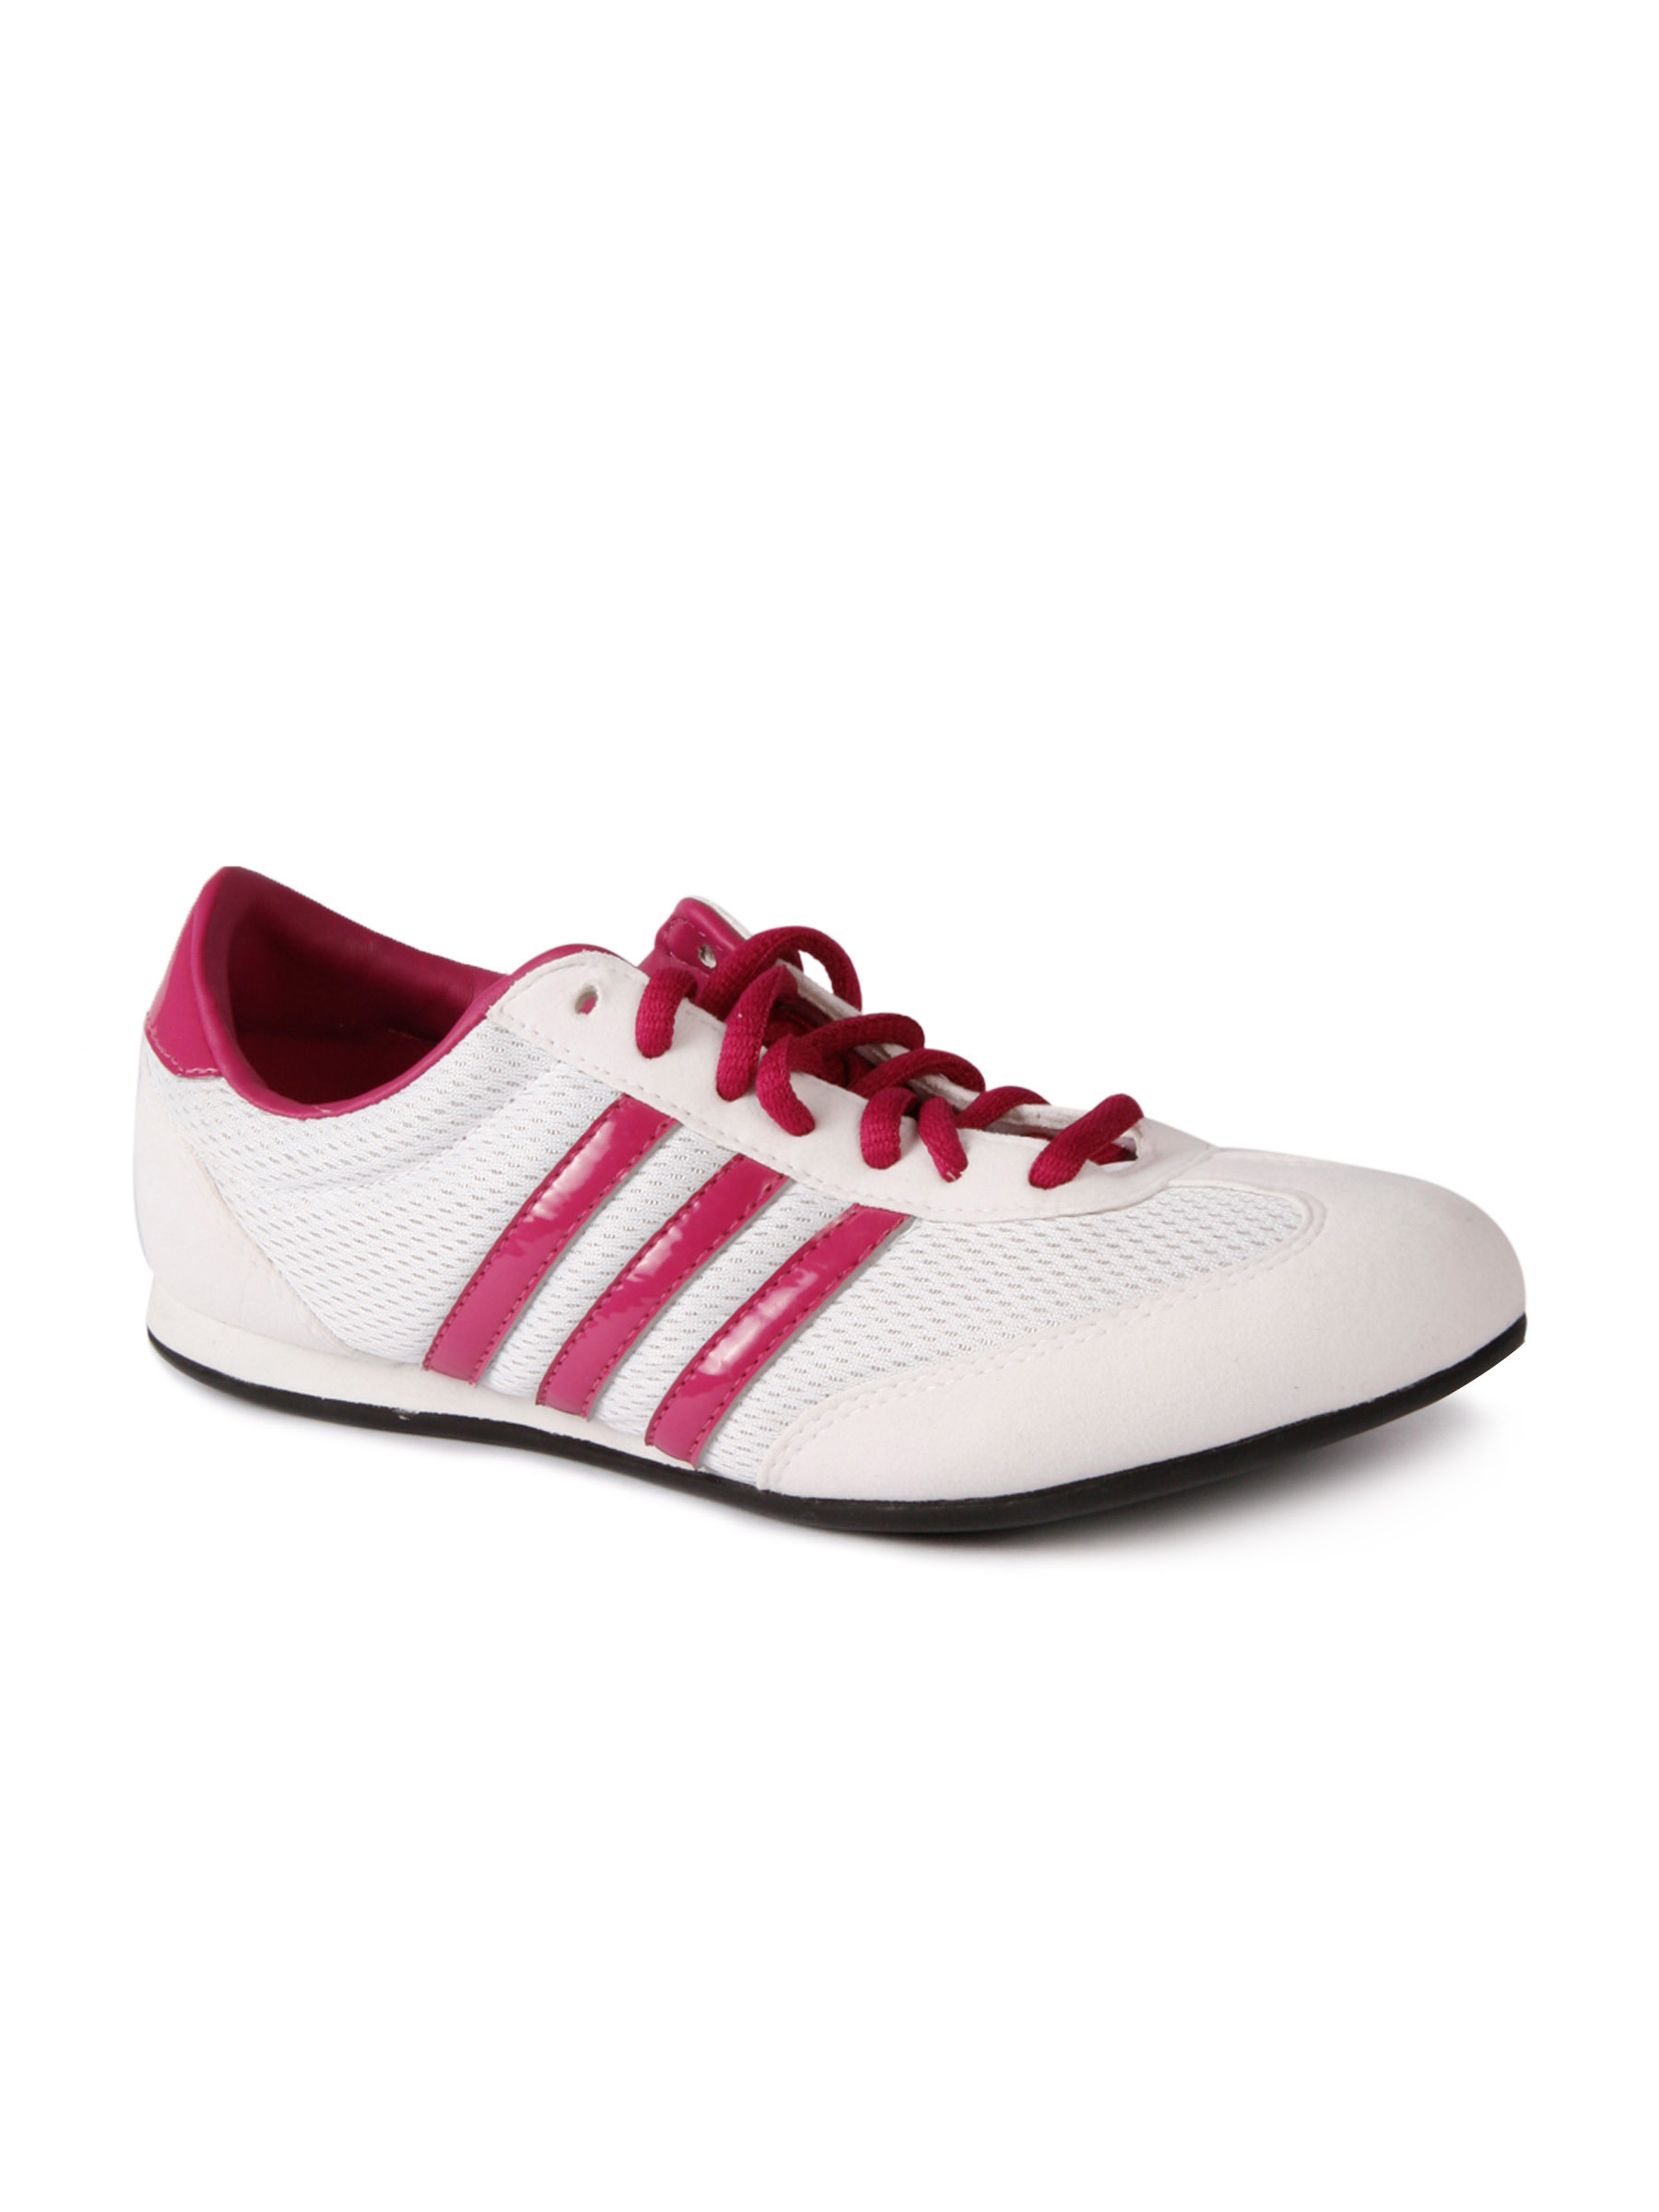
ADIDAS Women Adi Light White Sports Shoes
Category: Footwear / Shoes / Sports Shoes
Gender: Women
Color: White
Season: Fall 2011
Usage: Sports